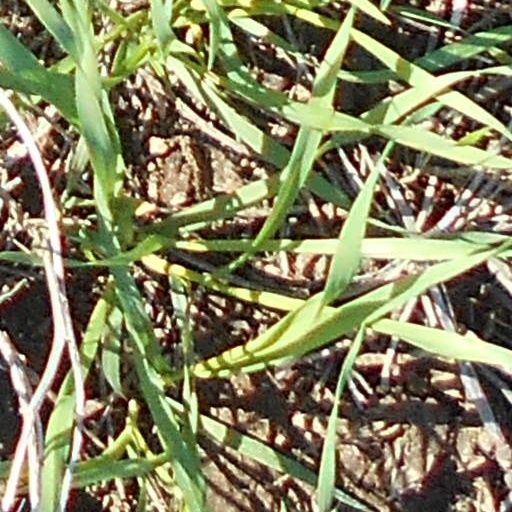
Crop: wheat